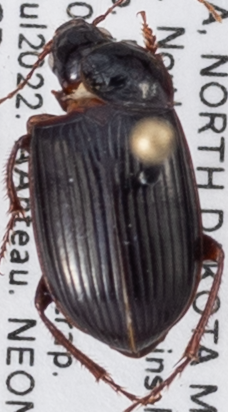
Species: Amara obesa
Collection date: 2022-07-12
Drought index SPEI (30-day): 1.514
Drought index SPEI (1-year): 0.47
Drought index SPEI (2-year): -1.13